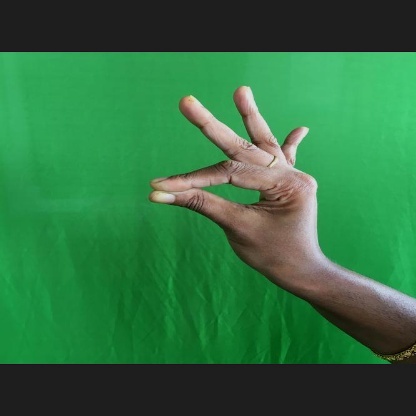
Mudra: Hamsasyam